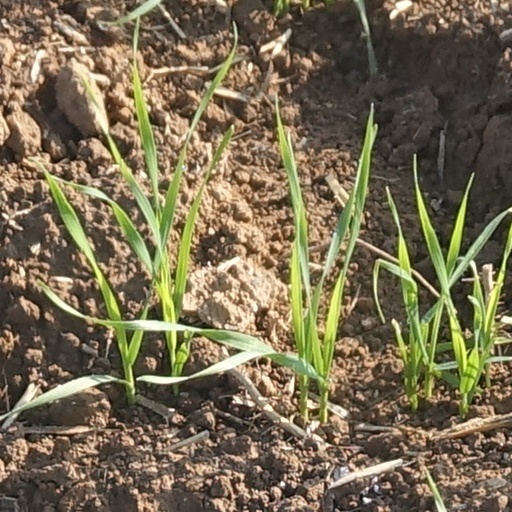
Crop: wheat